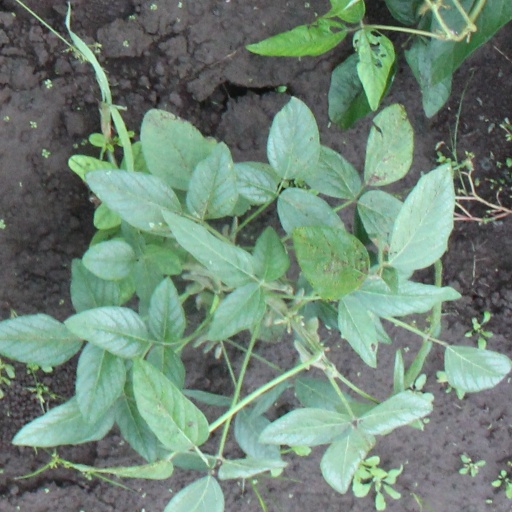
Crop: soybean